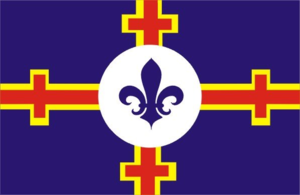
Cruzeta est une municipalité brésilienne située dans l'État du Rio Grande do Norte.